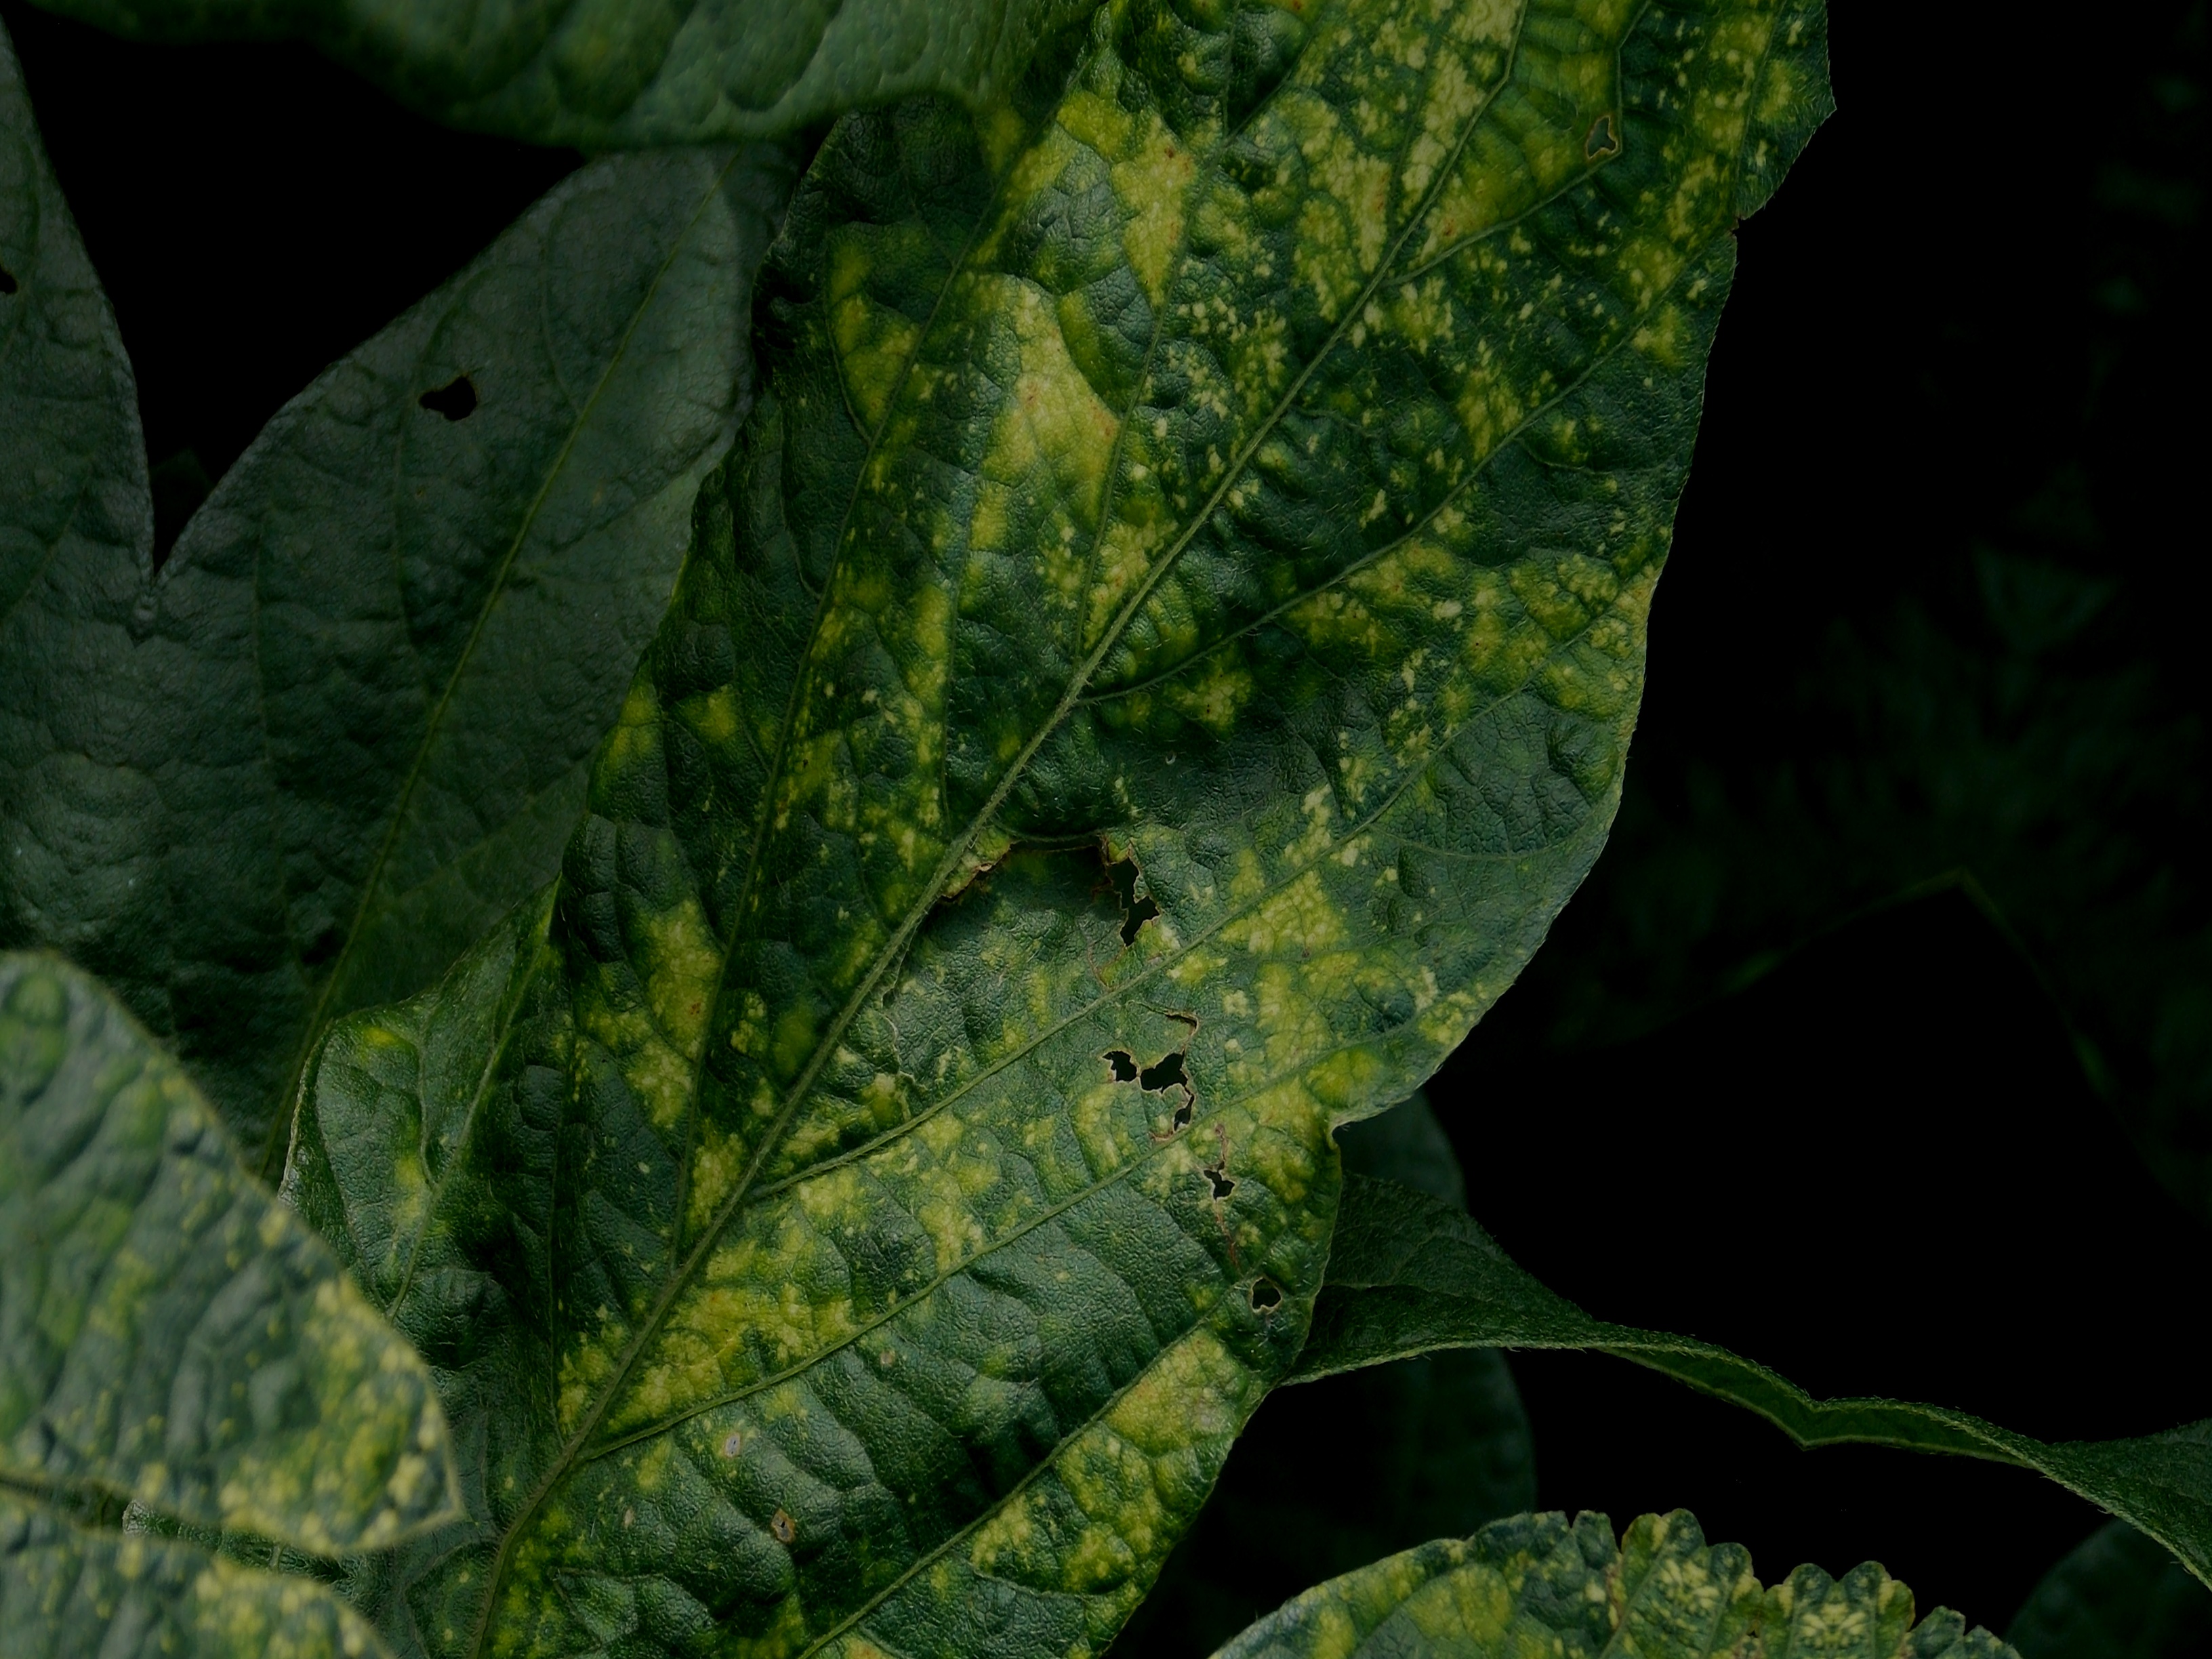
Label: Disease